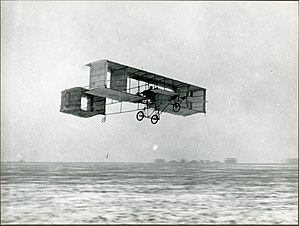
Robert Svendsen
Robert Svendsen med sin flyvemaskine i 1910 på vej fra Kløvermarken til Limhamn.
Robert Svendsens Øresundflyvning i sit Voisin-biplan fly, 17. Juli, 1910.
Charles Robert Edvard Svendsen i daglig tale Robert Svendsen var en dansk flyvepioner, motorsportsmand og automobilforhandler.